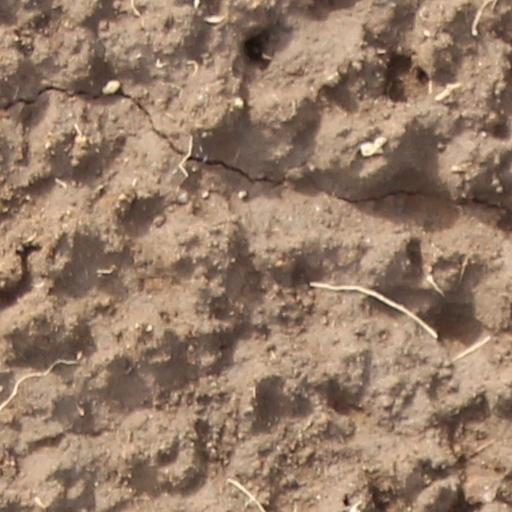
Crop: wheat